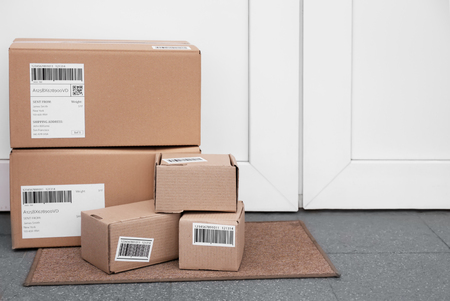
Label: cardboard